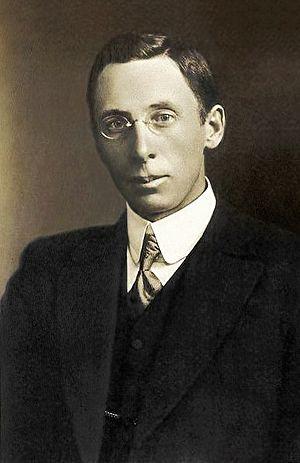
John Flynn était un pasteur presbytérien et aviateur australien qui a créé le Royal Flying Doctor Service, premier service d'ambulances aériennes au monde.